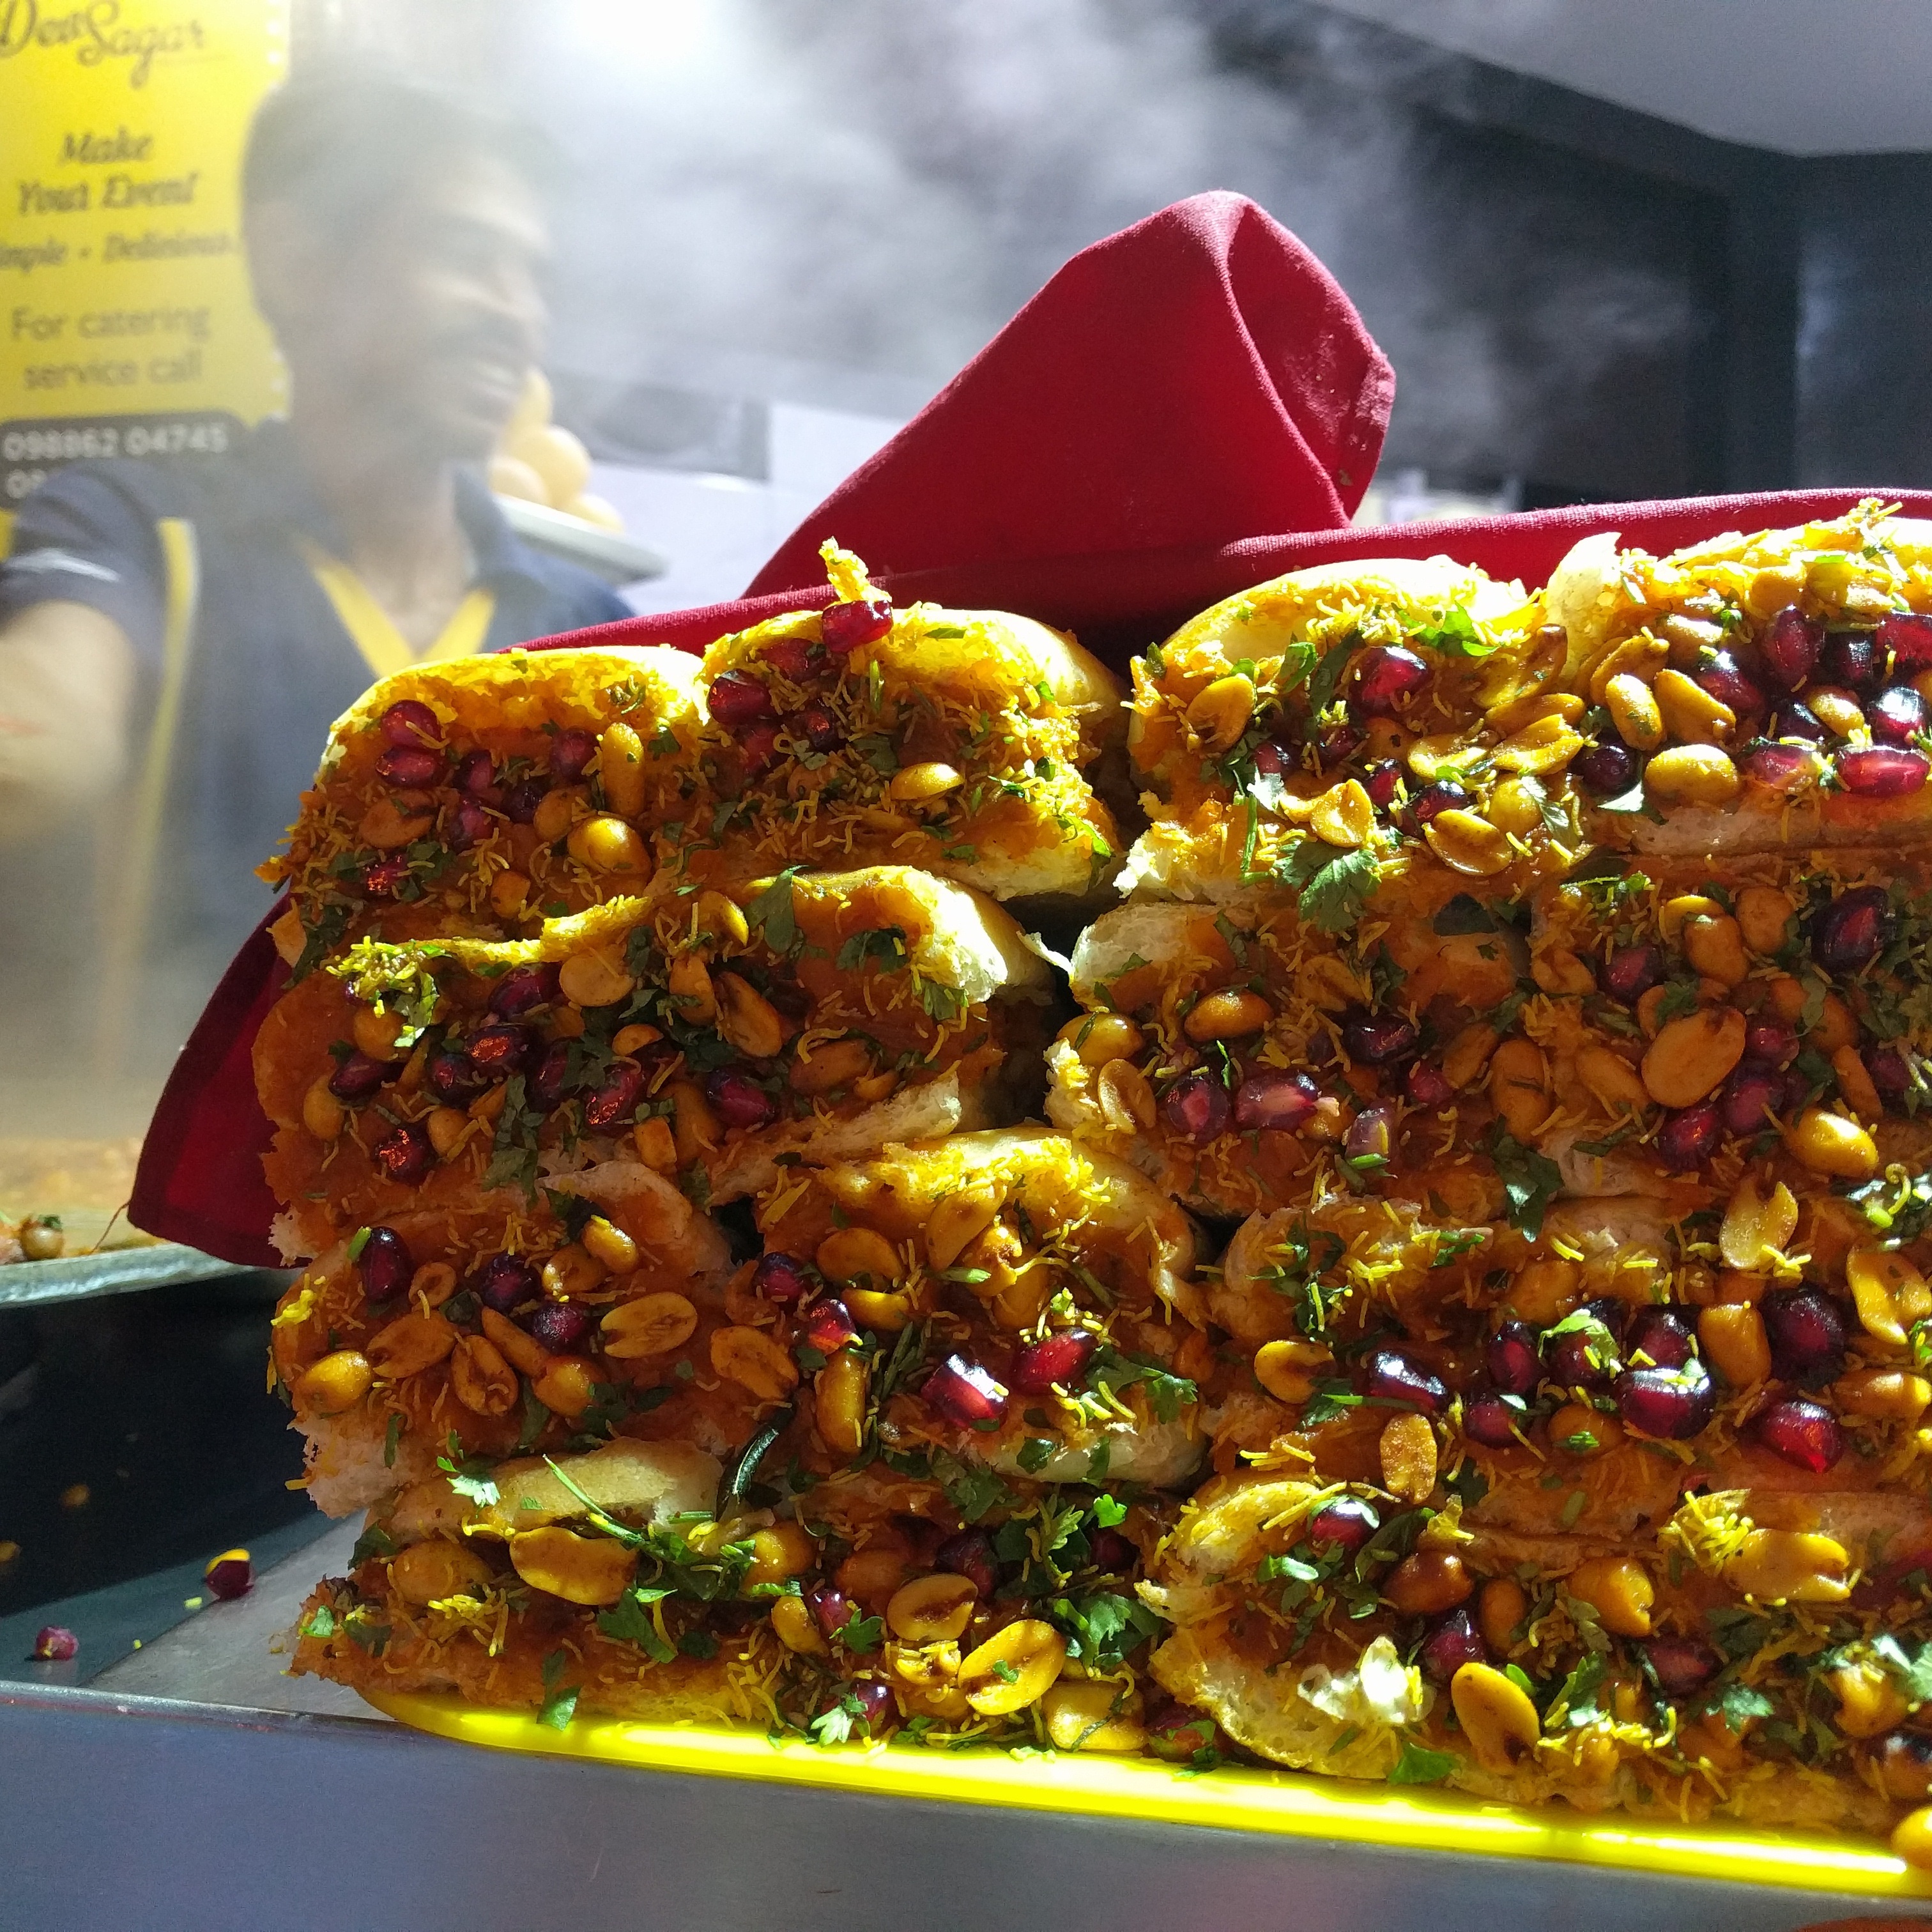
dish, meal, food, produce, fast food, cuisine, asian food, street food, vegetarian food, chinese food, snack food